Miss Sloane

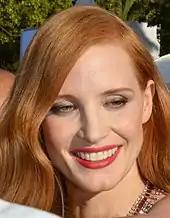
Jessica Chastain's performance was particularly praised.

On Rotten Tomatoes, the film holds an approval rating of 76% based on 191 reviews, with an average rating of 6.53/10. The website's critical consensus reads: ""Miss Sloane" sits squarely on the shoulders of Jessica Chastain's performance – and she responds with awards-worthy work that single-handedly elevates the film." On Metacritic, the film has a weighted average score of 64 out of 100, based on 41 critics, indicating "generally favorable reviews". Audiences polled by CinemaScore gave the film an average grade of "A−" on an A+ to F scale.